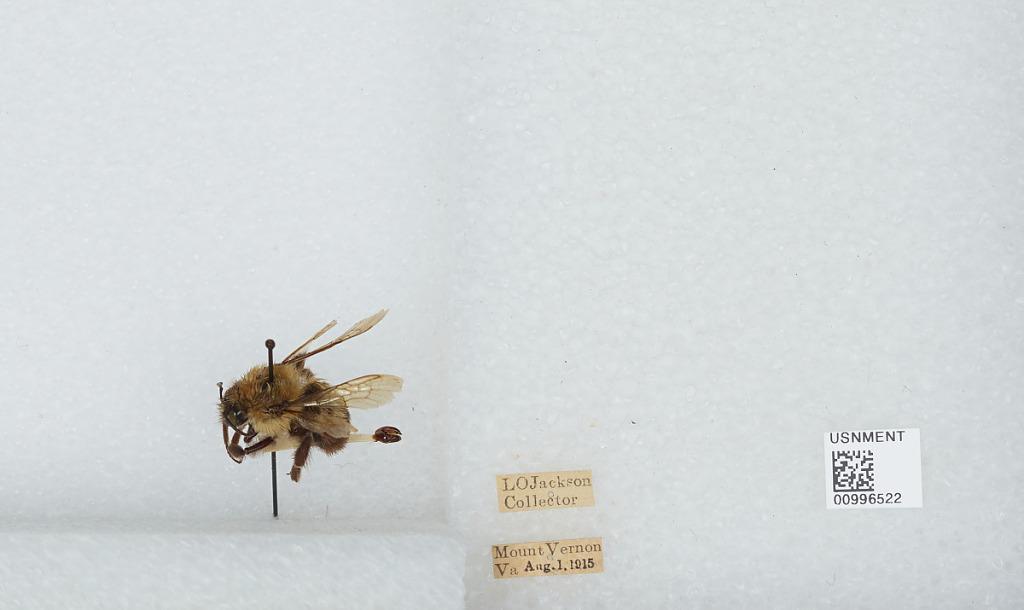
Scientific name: Bombus (Pyrobombus) bimaculatus Cresson
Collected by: L. Jackson
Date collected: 1915-8-1
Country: United States
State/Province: Virginia
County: Fairfax
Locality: Mount Vernon
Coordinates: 38.7353, -77.0953